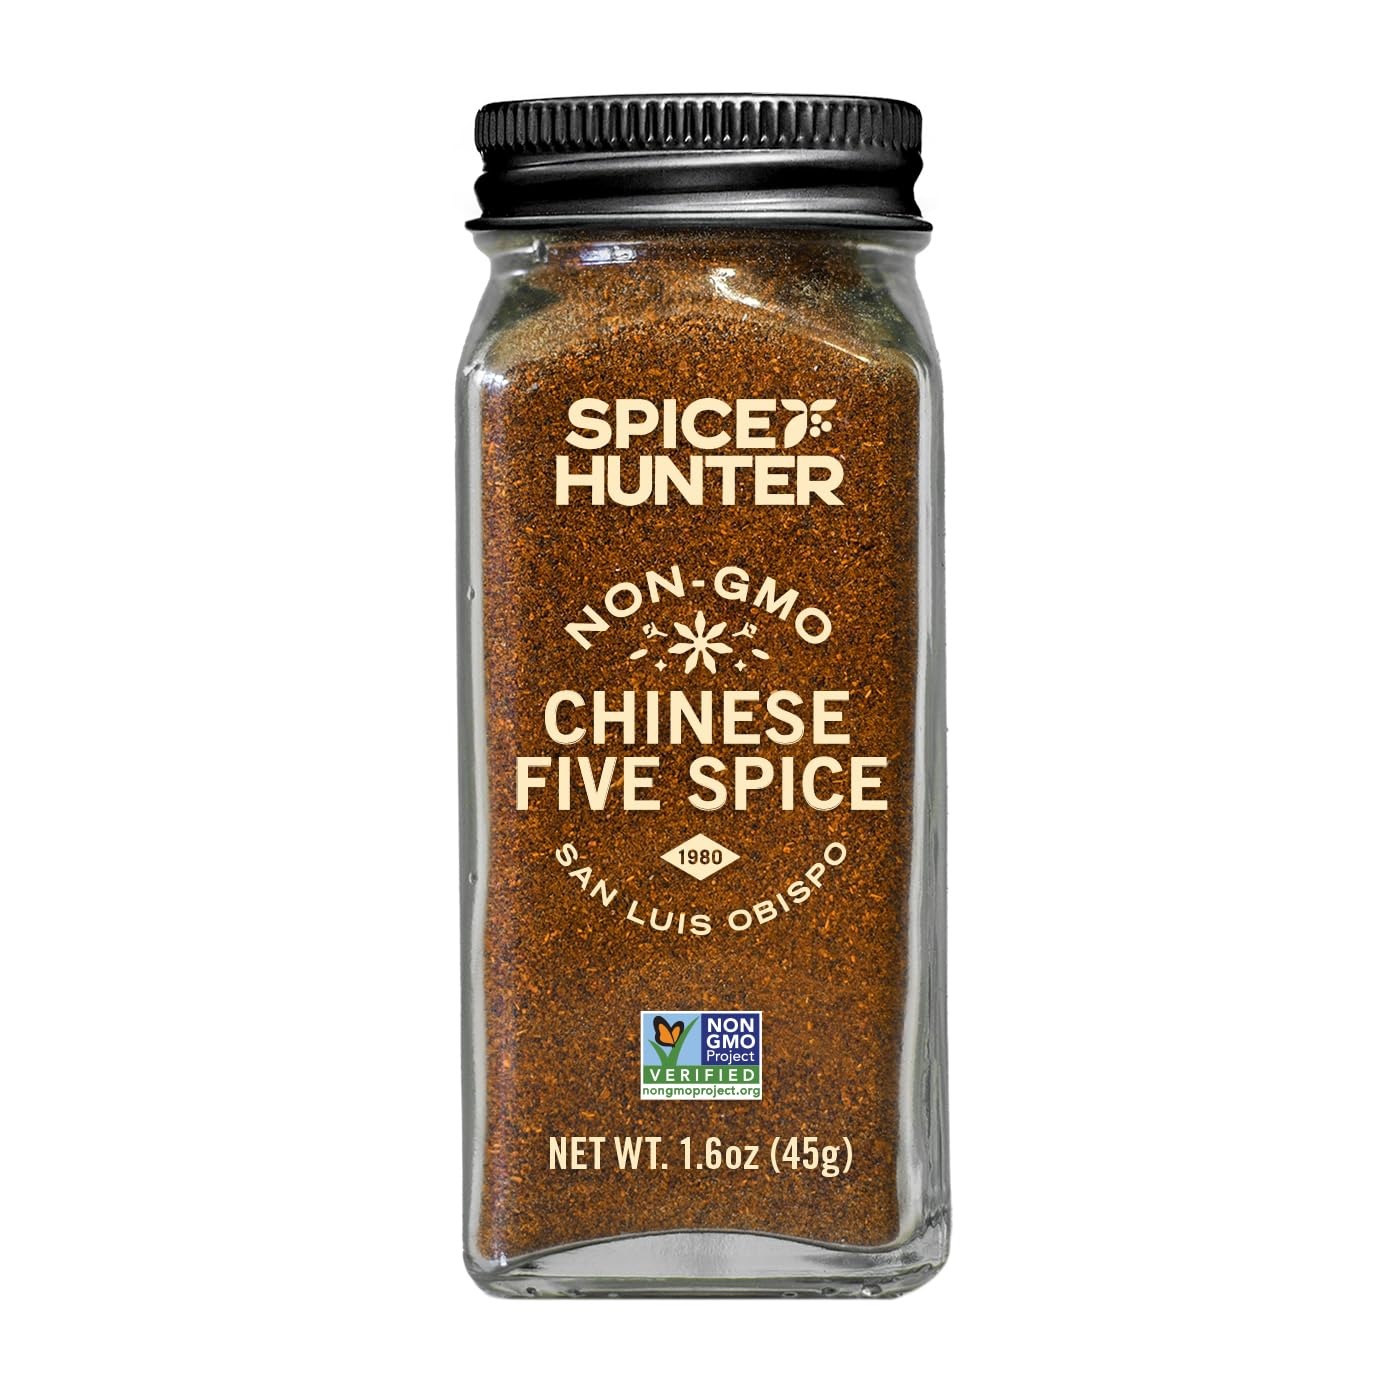
Item Name: The Spice Hunter Chinese Five Spice Blend, 1.6 oz. jar
Bullet Point 1: Chinese Five Spice Blend | Salt Free | Natural | Kosher Certified
Bullet Point 2: A magic formula, prized for many centuries for meat and poultry dishes
Bullet Point 3: Chinese Five Spice hits warm, spicy and sweet flavor notes.
Bullet Point 4: This aromatic blend adds complexity and intensity to sweet and savory dishes.
Value: 1.6
Unit: ounce

Price: 10.79